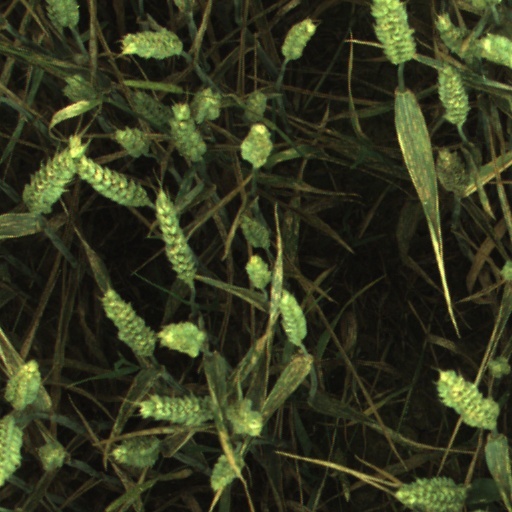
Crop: wheat